François Cluzet

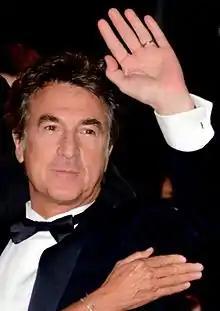
Cluzet at the 2014 César Awards

François Cluzet (born 21 September 1955) is a French film and theatre actor. Cluzet has collaborated with many important European and American directors, including Claude Chabrol, Bertrand Tavernier, Claire Denis, Agnieszka Holland, Robert Altman and Olivier Assayas. In 2007, he won a French César Award after starring as a doctor suspected of double homicide in the thriller "Tell No One" (original title "Ne le dis à personne"). Cluzet is best known for his role as Philippe in the film "The Intouchables" (2011).